Phosphorylase

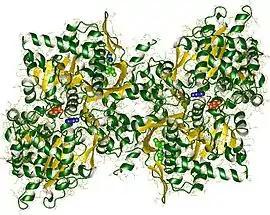

In biochemistry, phosphorylases are enzymes that catalyze the addition of a phosphate group from an inorganic phosphate (phosphate+hydrogen) to an acceptor.